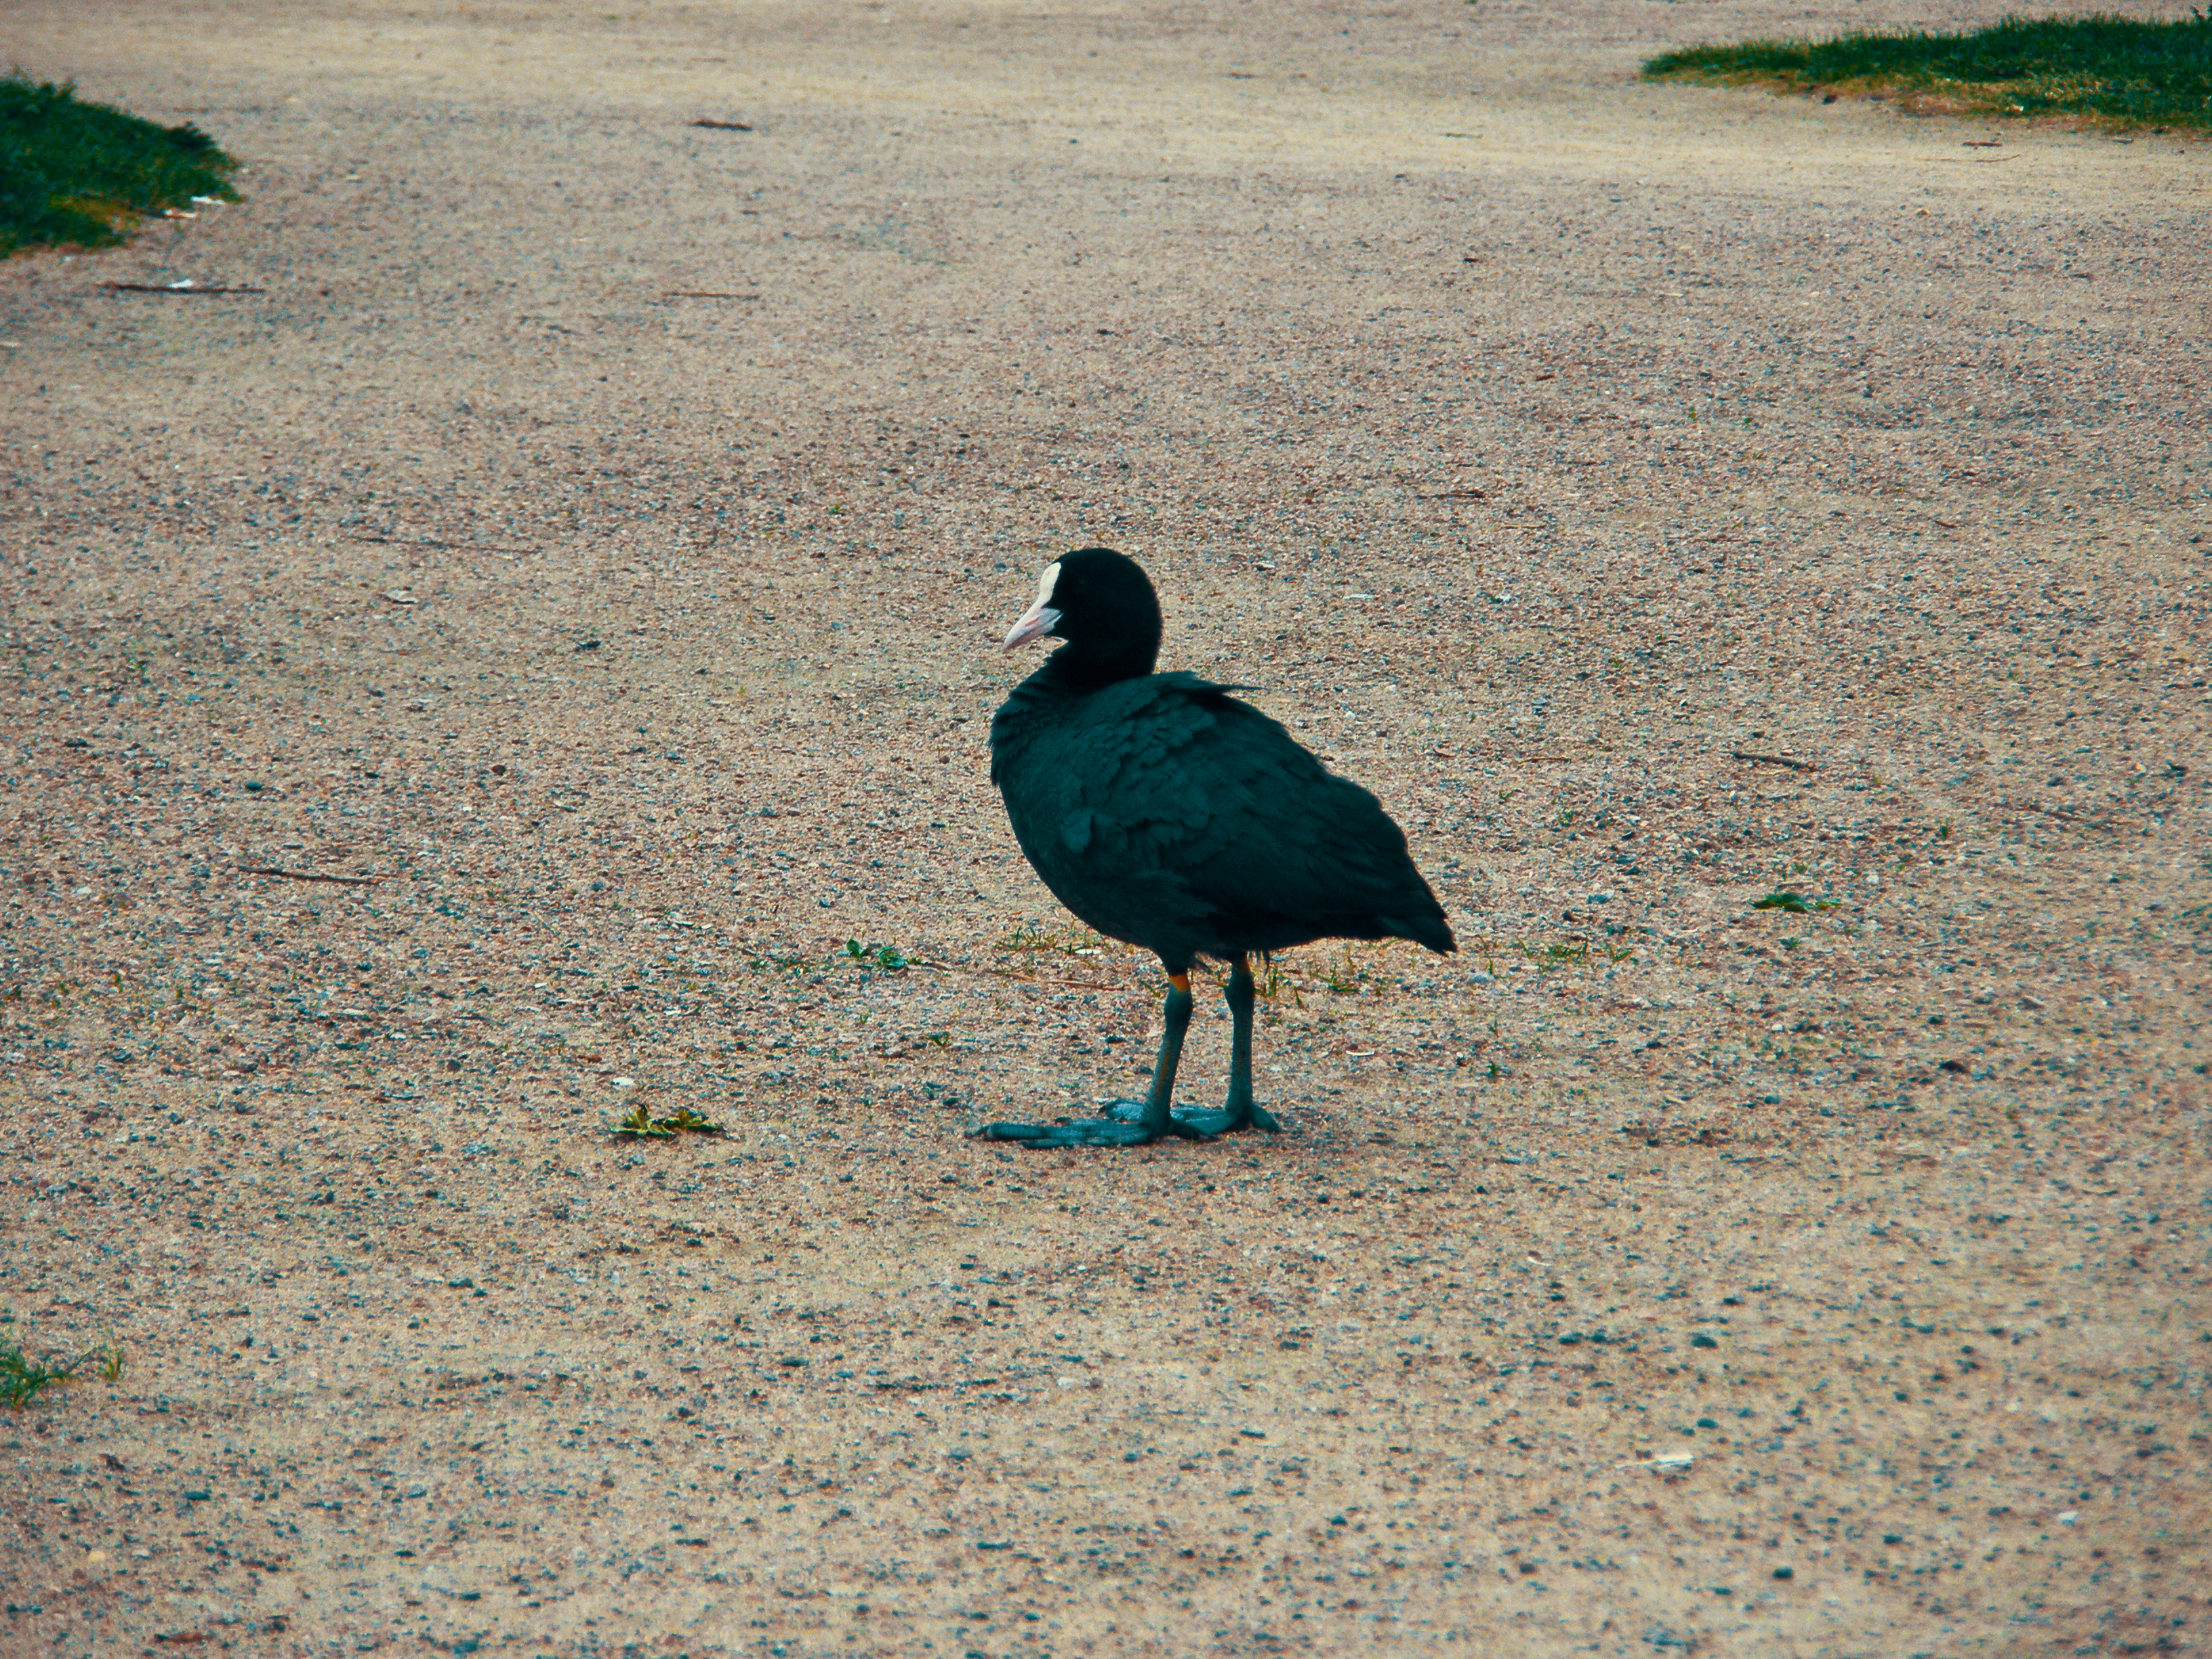
images, bird, ecoregion, beak, phasianidae, asphalt, road surface, grass, feather, ducks, geese and swans, landscape, seabird, tail, electric blue, galliformes, water bird, soil, terrestrial animal, sand, wing, road, shadow, rallidae, flightless bird, wildlife, crane like bird, grassland, peafowl, waterfowl, fowl, ocean, charadriiformes, fashion accessory, walking